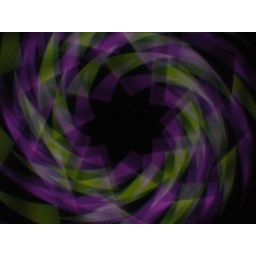
Created by throwing an old camera in front of a computer screen showing a coloured image